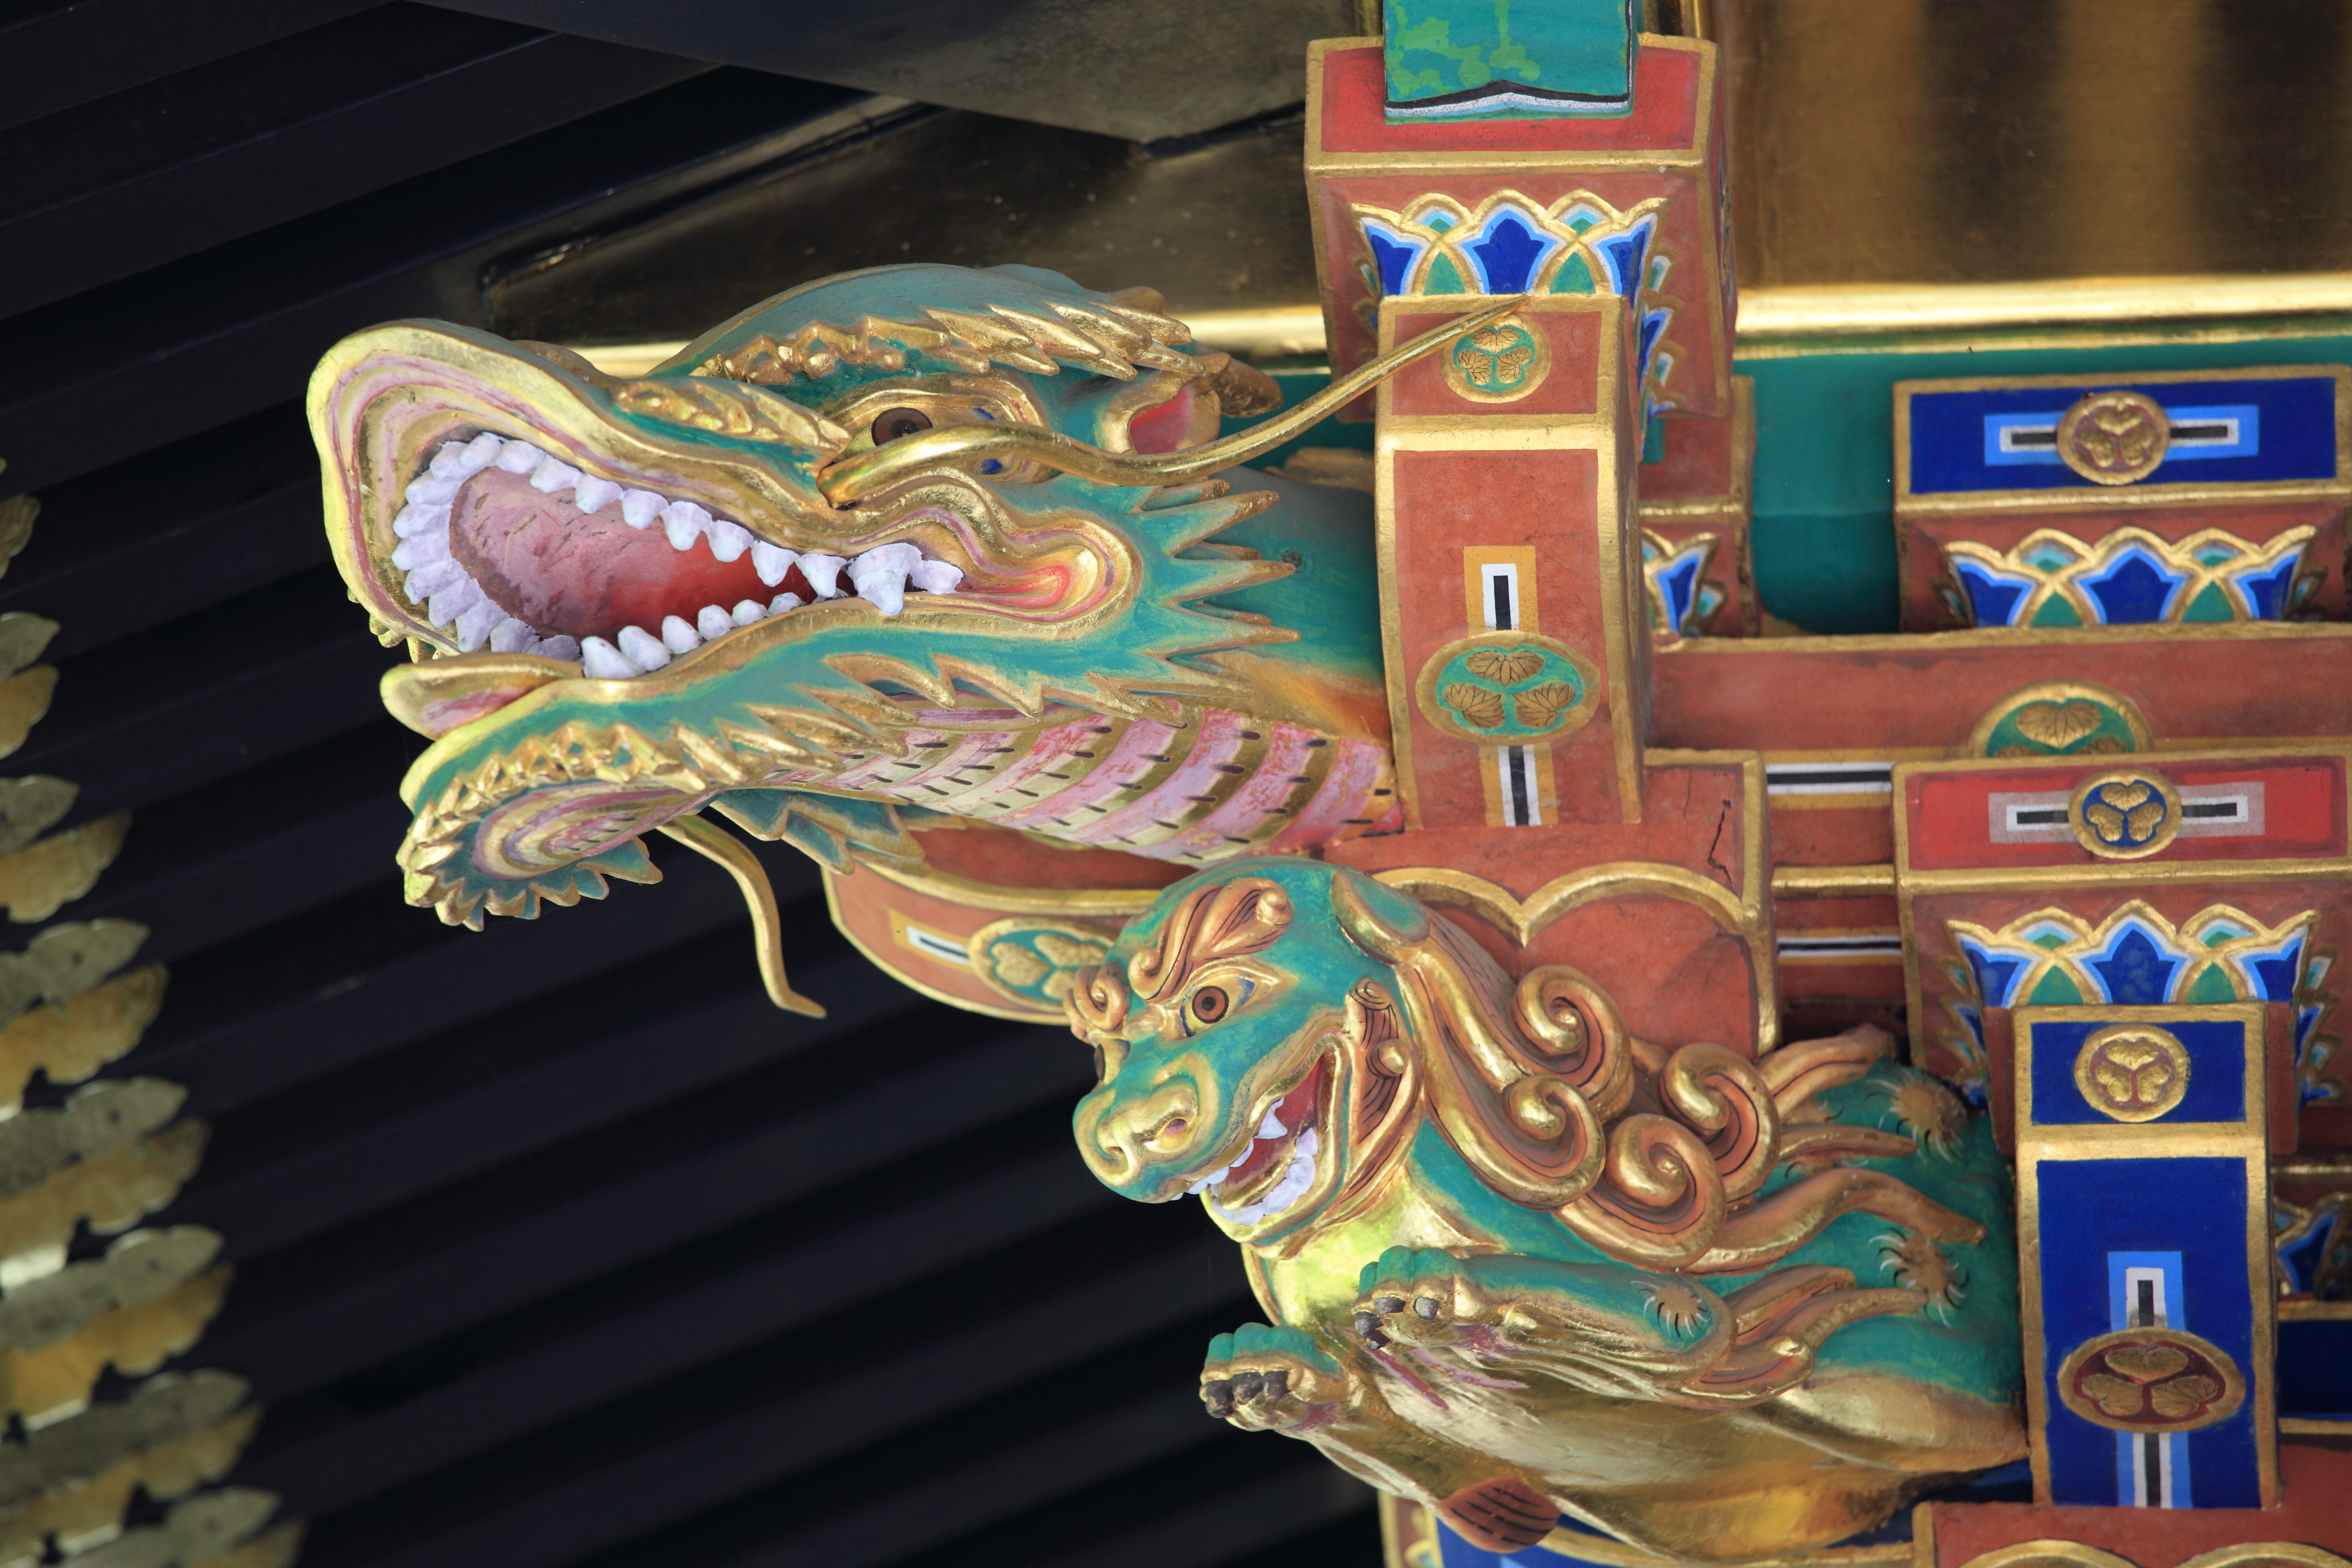
high, amusement park, shrine, 5d, hires, games, markii, hi, res, resolution, shizuoka, kunohzantoushouguu, screenshot, amusement ride